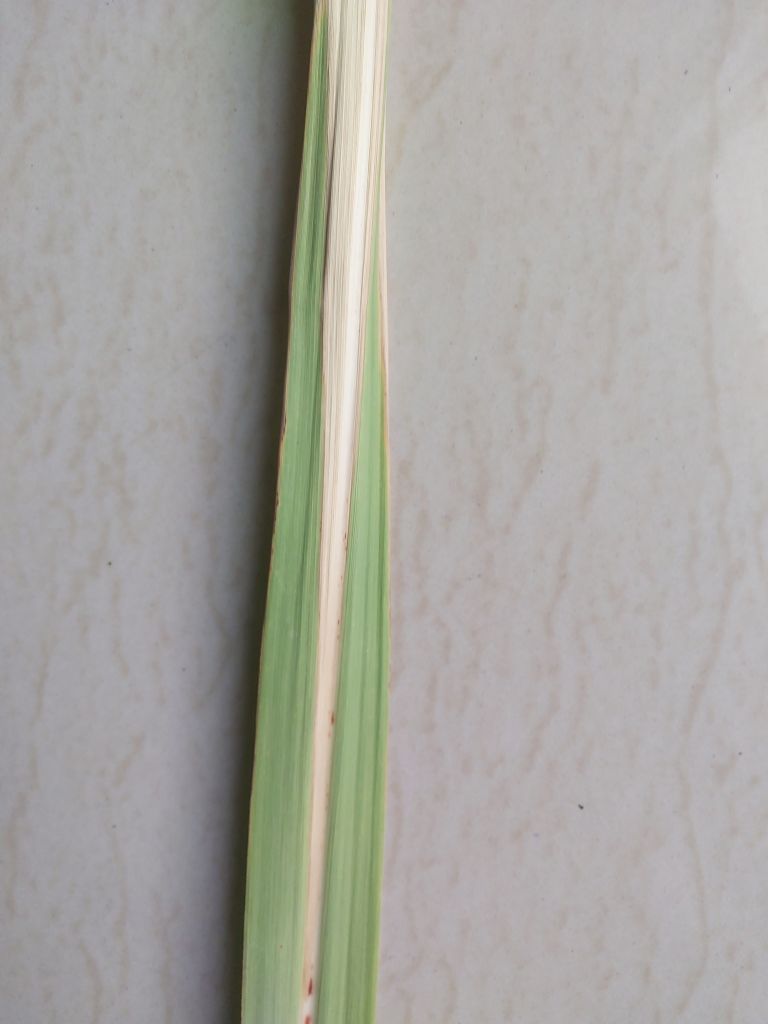
Label: Brown Spot